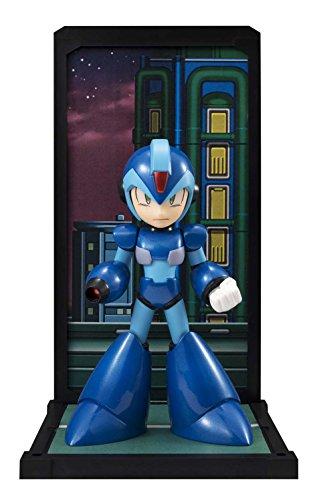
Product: TAMASHII NATIONS Bandai X Megaman Tamashii Buddies Action Figure
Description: Product replicates the anime design and look and is perfect for any collection.
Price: $16.80
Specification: ProductDimensions:6x6x6inches|ItemWeight:3.52ounces|ShippingWeight:5ounces|DomesticShipping:ItemcanbeshippedwithinU.S.|InternationalShipping:Thisitemisnoteligibleforinternationalshipping.LearnMore|ASIN:B018LSEUSA|Itemmodelnumber:BAN92863|Manufacturerrecommendedage:15yearsandup